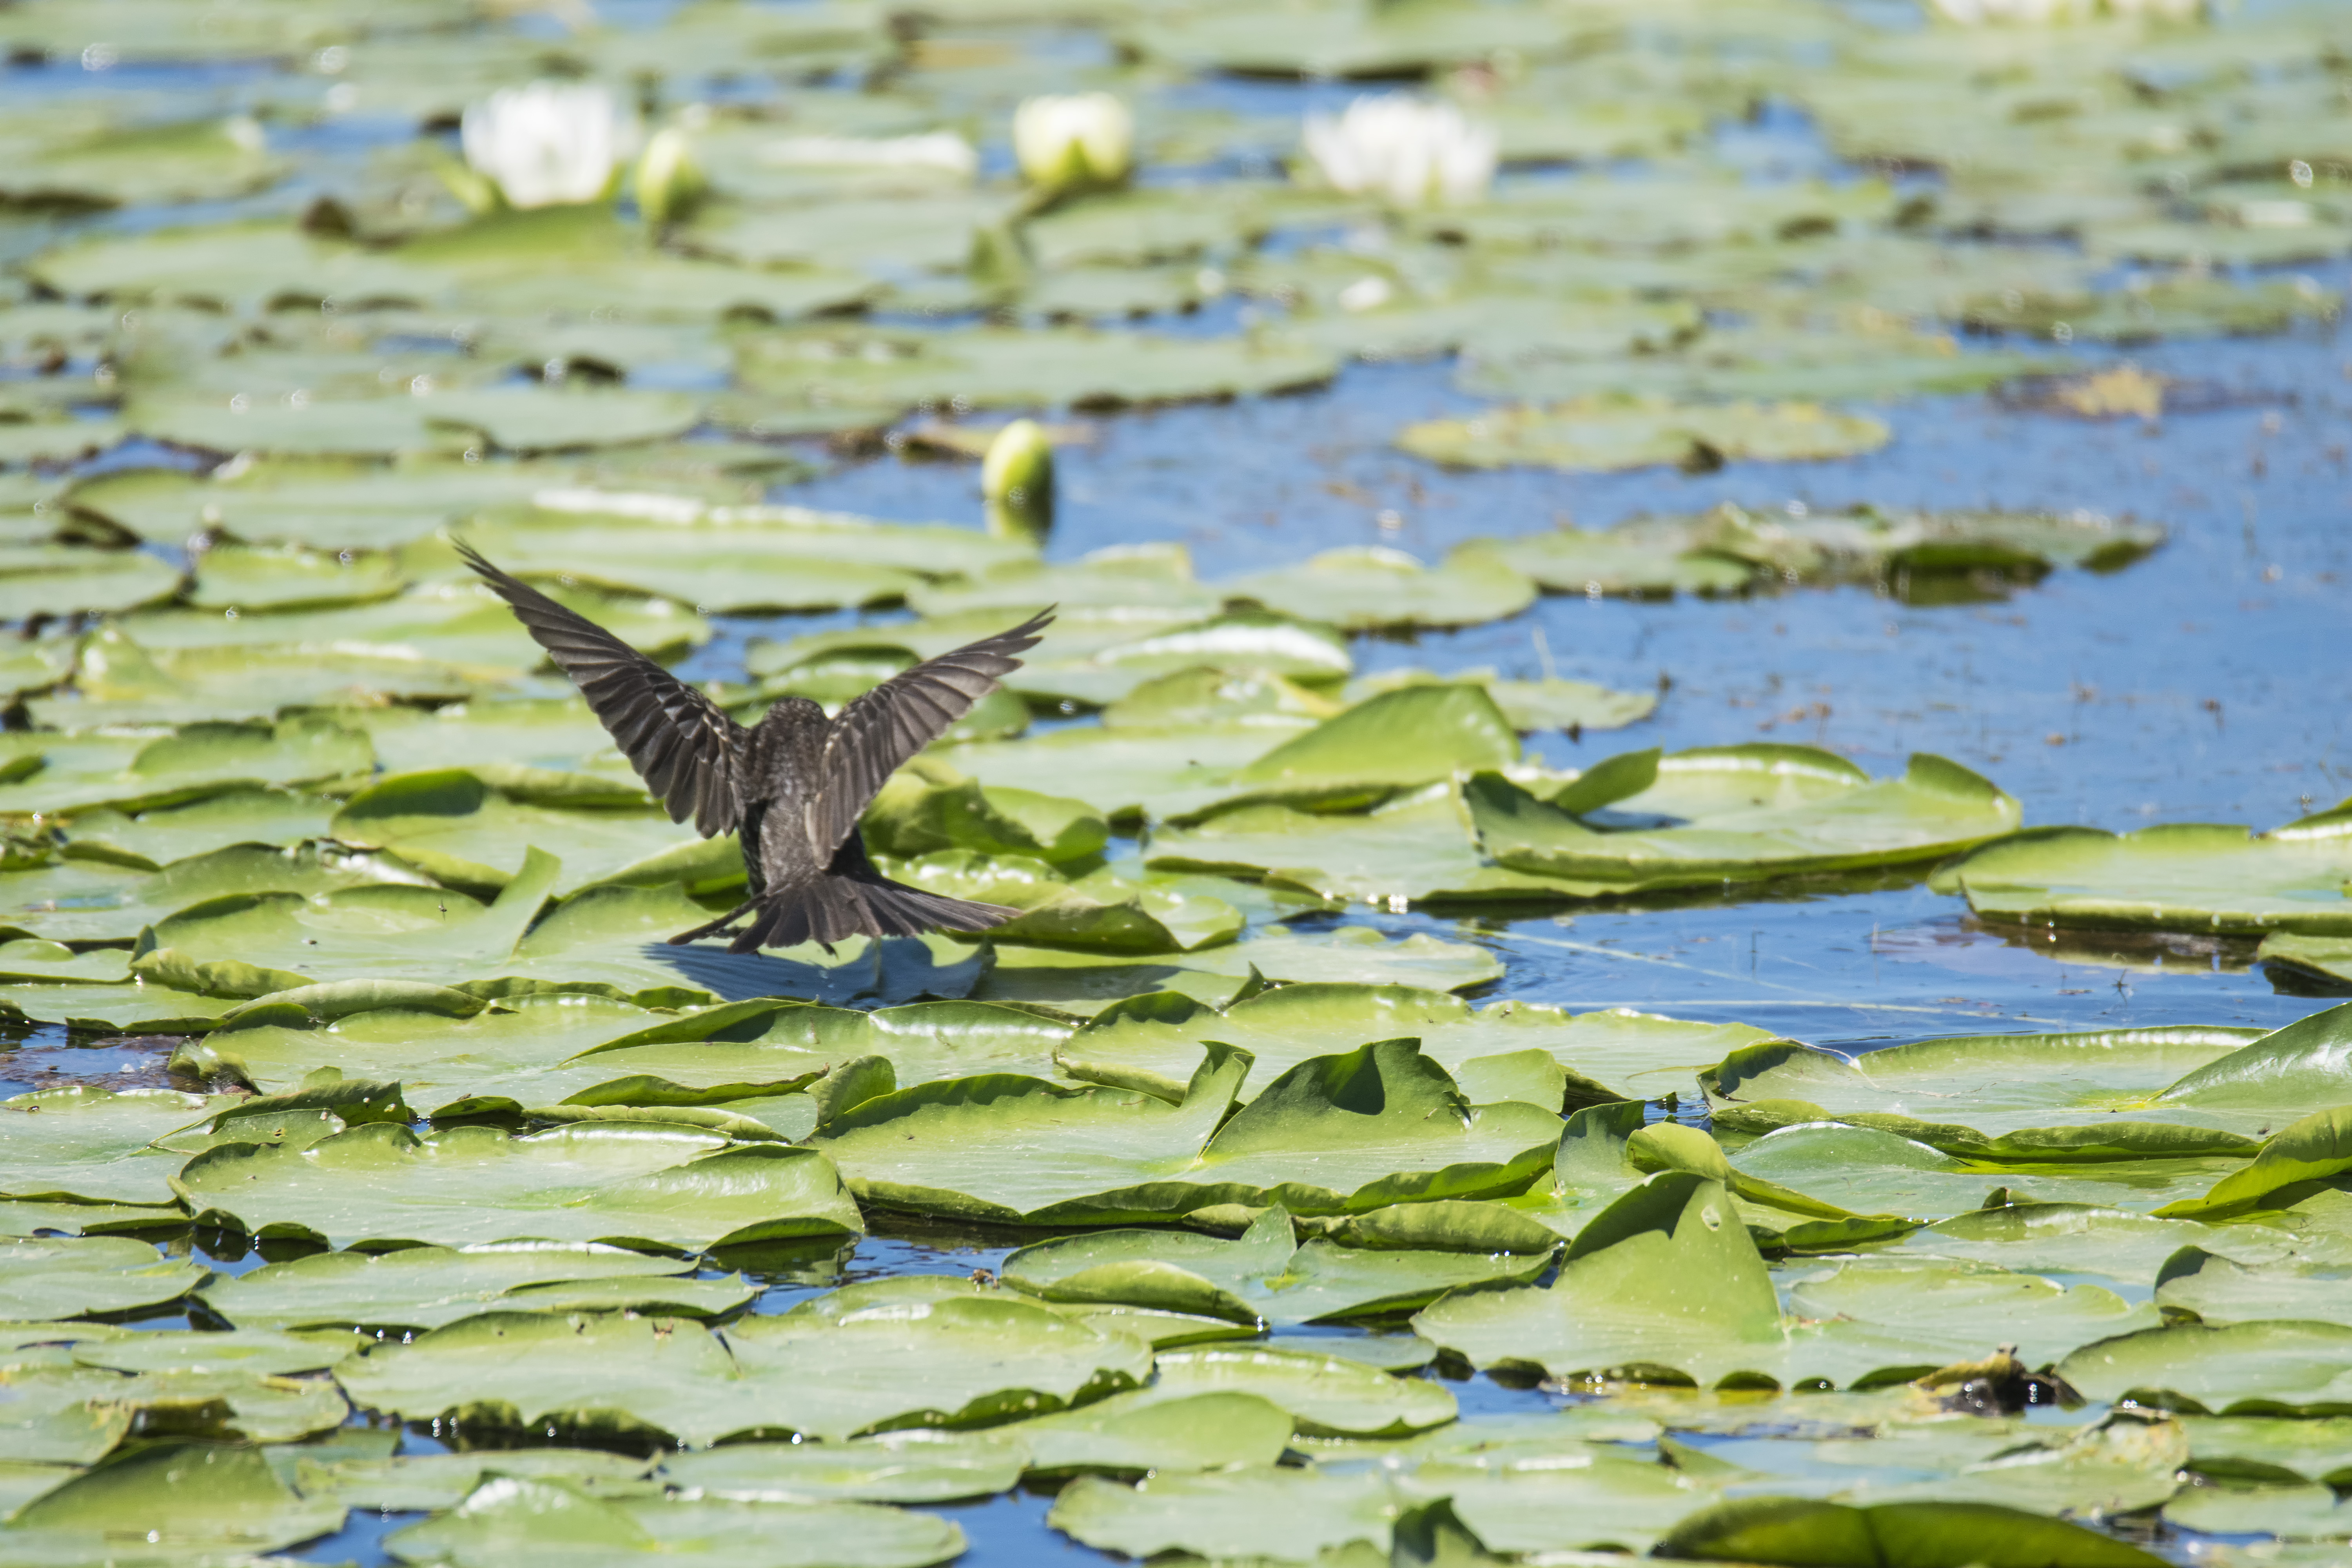
water, nature, bird, leaf, flower, pond, wildlife, green, reflection, red, winged, fauna, duck, canada, a, wetland, quebec, waterfowl, blackbird, water bird, sherbrooke, oiseau, carouge, paulettes, ducks geese and swans